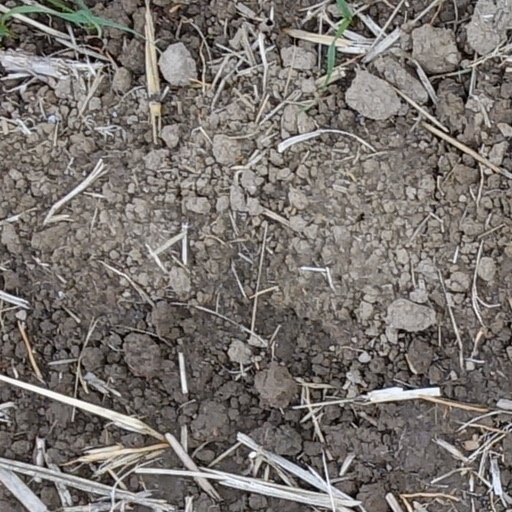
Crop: wheat